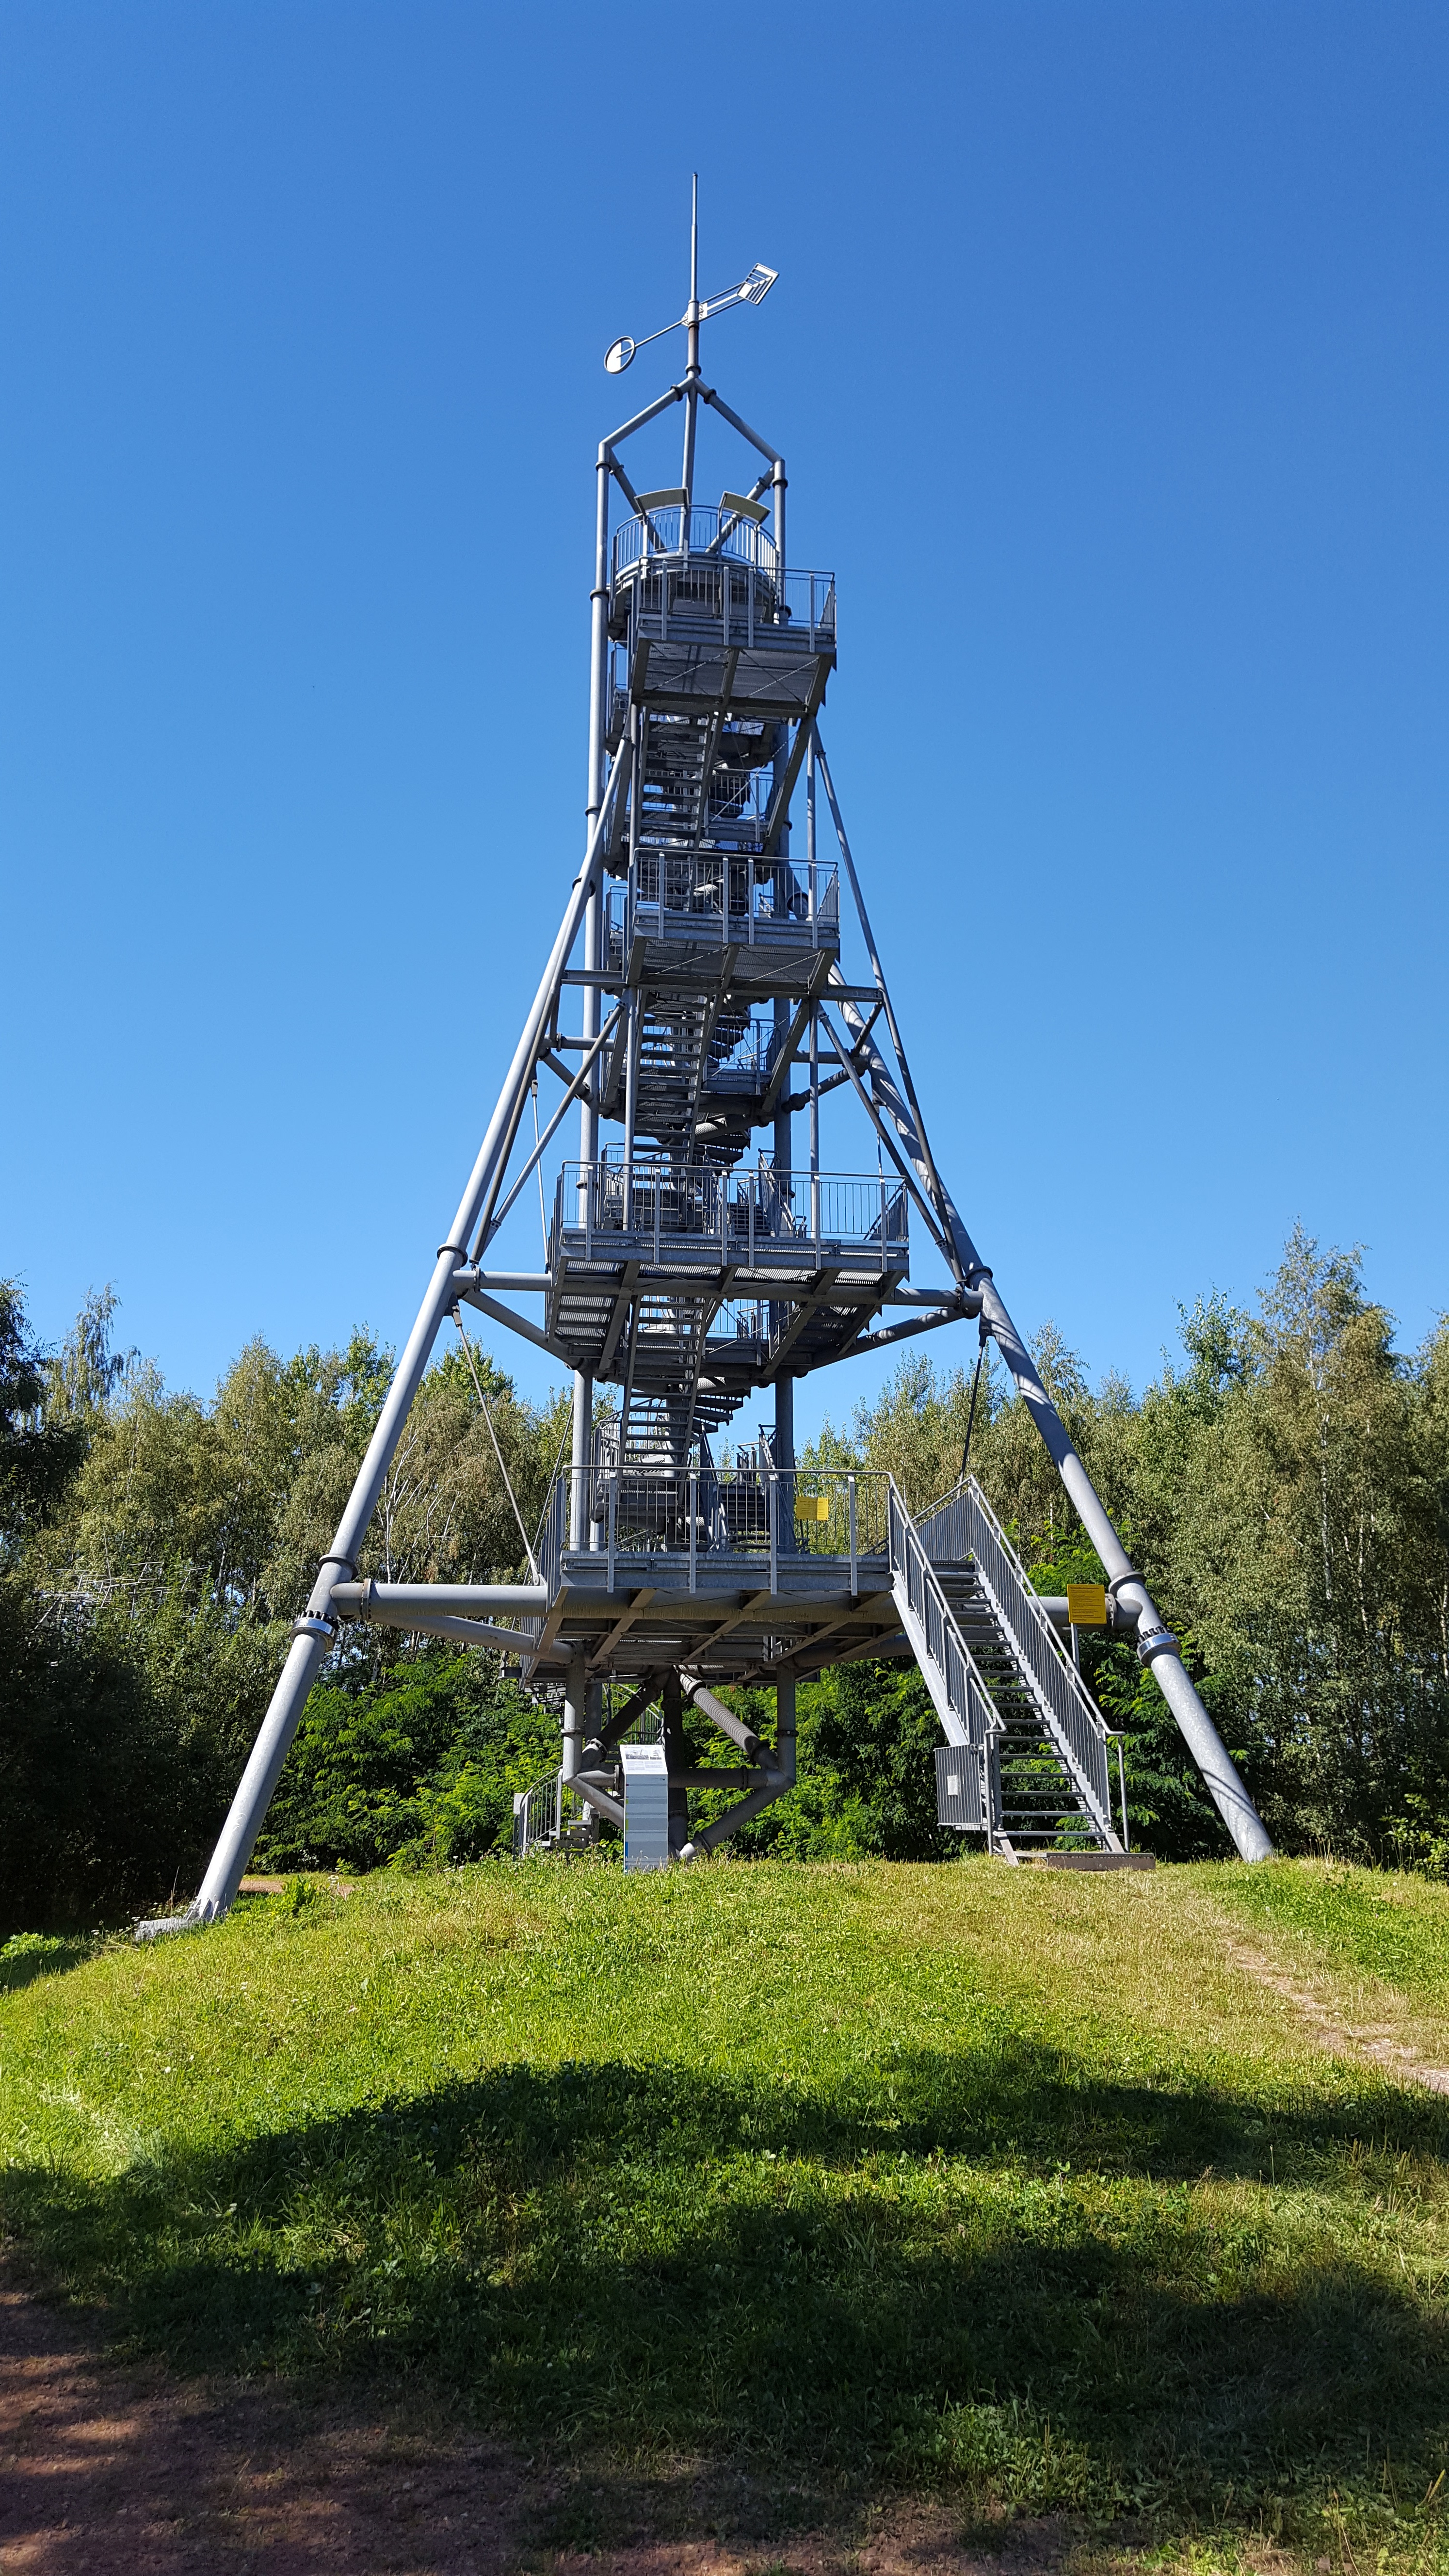
sky, view, wind, building, tower, mast, observation tower, transmission tower